Burstow

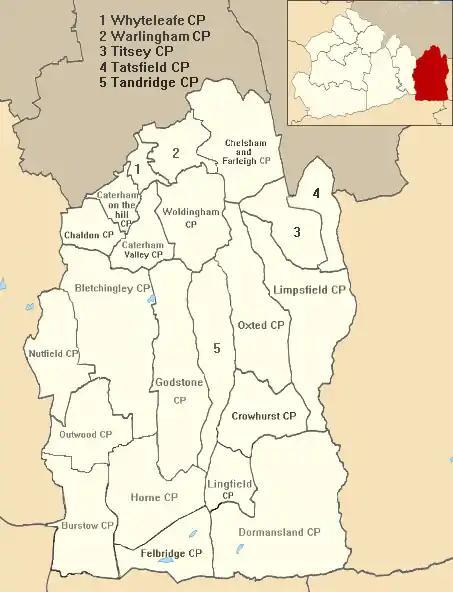
Map showing the boundaries of Burstow civil parish within the Tandridge District, Surrey. It occupies the south-westernmost part of the district.

Although there was a marked period of growing population and industrialization in Britain, in 1911 the entire parish was described by a topographer as "purely agricultural, with a few brickfields" – which was due to accessible underlying clay in parts of the parish. The village was as then not at all compact; there were a few houses near the church, others spread to north or south or were a few scattered farms. In 1911 Copthorne (Sussex) was briefly, as not historically before then, included in the parish.